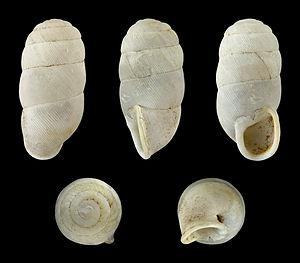
Coquille de Gibbulinella dealbata, récoltée à Barranco de Guayadeque, sur la Grande Canarie, en Espagne. Longueur